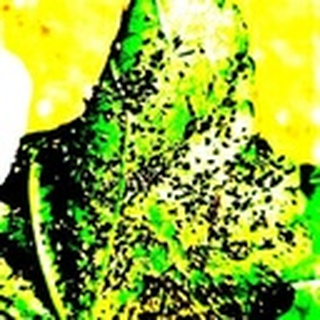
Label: cotton_aphids